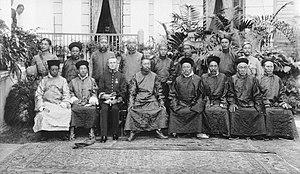
Thubten Gyatso ou Thupten Gyatso, né le 27 mai 1876 à Langdun et mort le 17 décembre 1933 à Lhassa est le 13ᵉ dalaï-lama, surnommé le « Grand Treizième ». Intronisé en 1879, il accède au pouvoir en 1895 à la suite du régent Lobsang Trinley, et gouverne jusqu'à sa mort.
Sonam Wangfel Laden aussi appelé Laden La est un policier indien d'origine tibétaine.
Changkhyim aussi appelé Khenrab Changchub Palzang était un moine et un homme politique tibétain.
Tsarong Dzasa né Namgang Dazang Damdu était un diplomate tibétain, militaire, économiste, ingénieur civil et un proche conseiller du 13ᵉ Dalaï Lama.
La période de l'histoire allant de 1912 à 1951 est celle durant laquelle le Tibet fut gouverné comme un État indépendant de facto, séparé de la Chine. La nature exacte de cette indépendance sur le plan juridique fait l'objet de débats a posteriori.
Le Tibet, ou anciennement Thibet, est une région de plateau située au nord de l'Himalaya en Asie, habitée traditionnellement par les Tibétains et d'autres groupes ethniques et comportant également une population importante de Hans et de Huis. Le Tibet est le plateau habité le plus élevé de la planète, avec une altitude moyenne de 4 900 m.
Sholkhang, de son nom personnel Dhondup Phuntsog, est un homme politique tibétain.